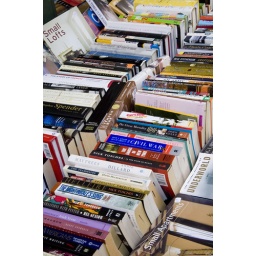
A street booksale in the Village, peddling books from small apartments to small lofts, and everything in between